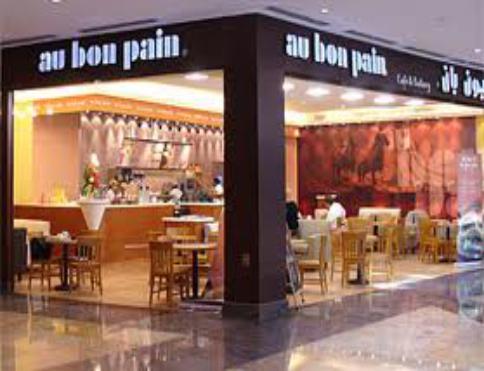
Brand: Au Bon Pain
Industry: Food